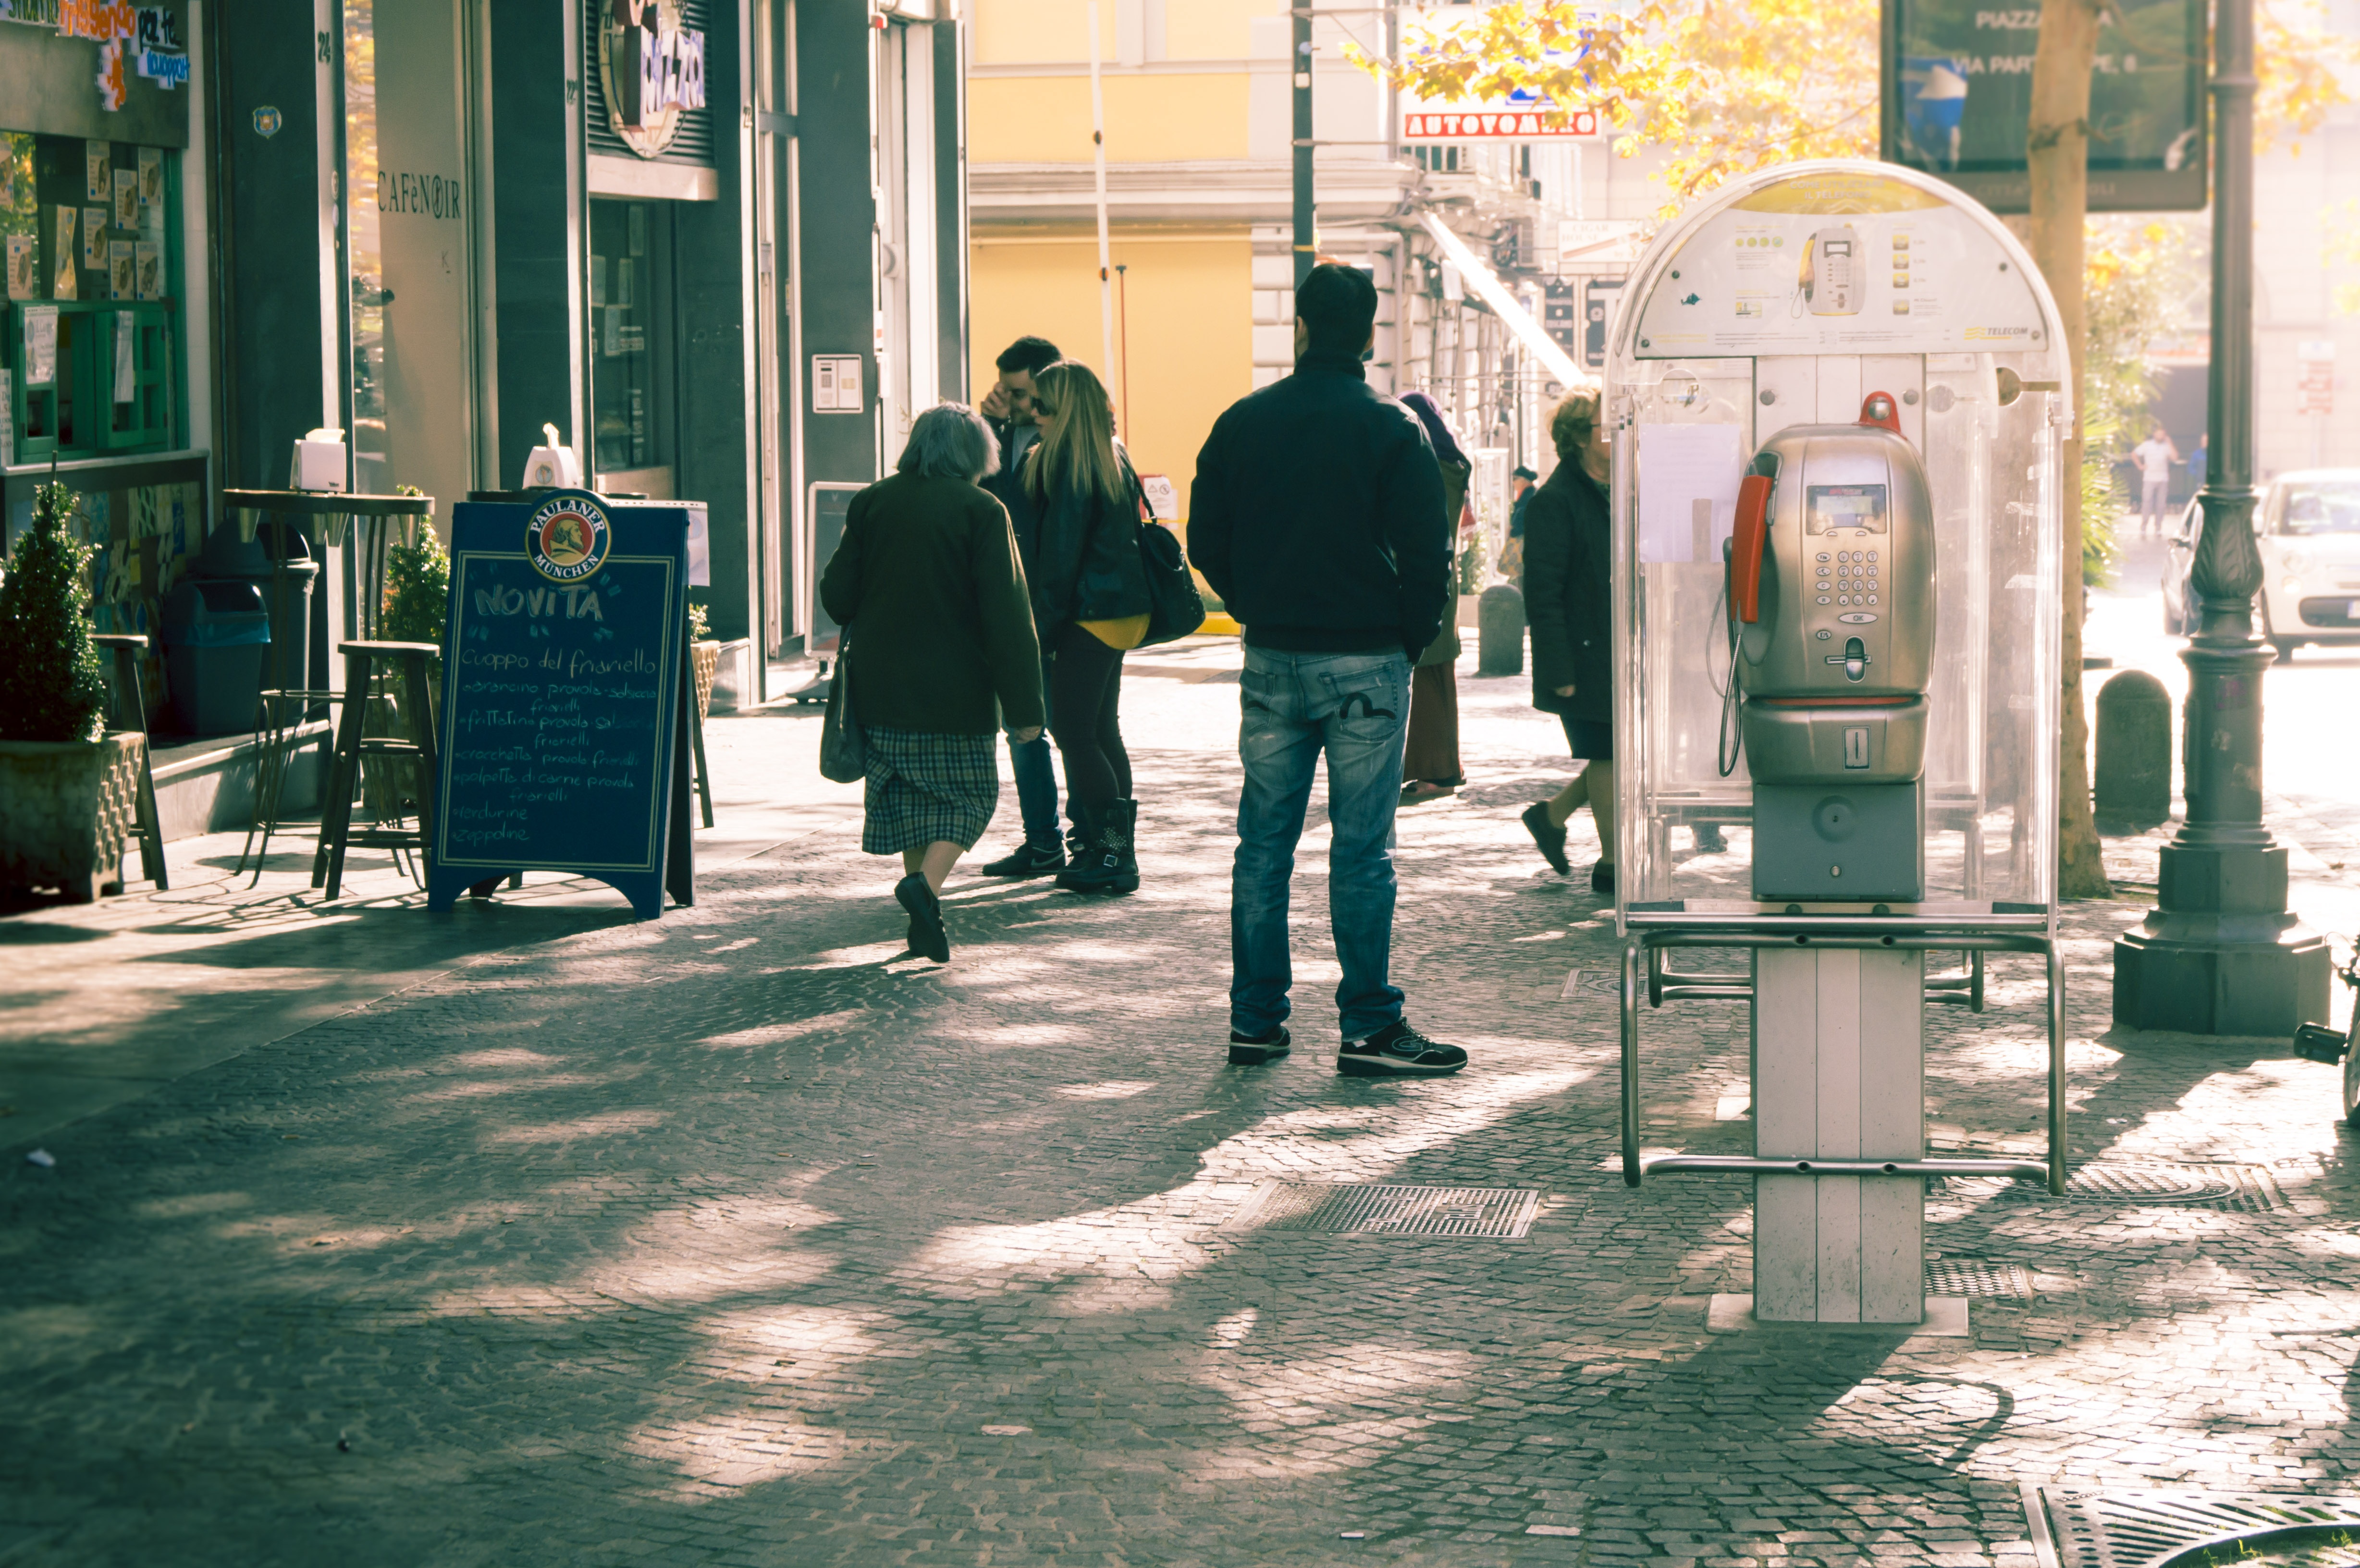
people, road, street, city, crowd, cabin, phone, infrastructure, photograph, payphone, naples, viale, urban area